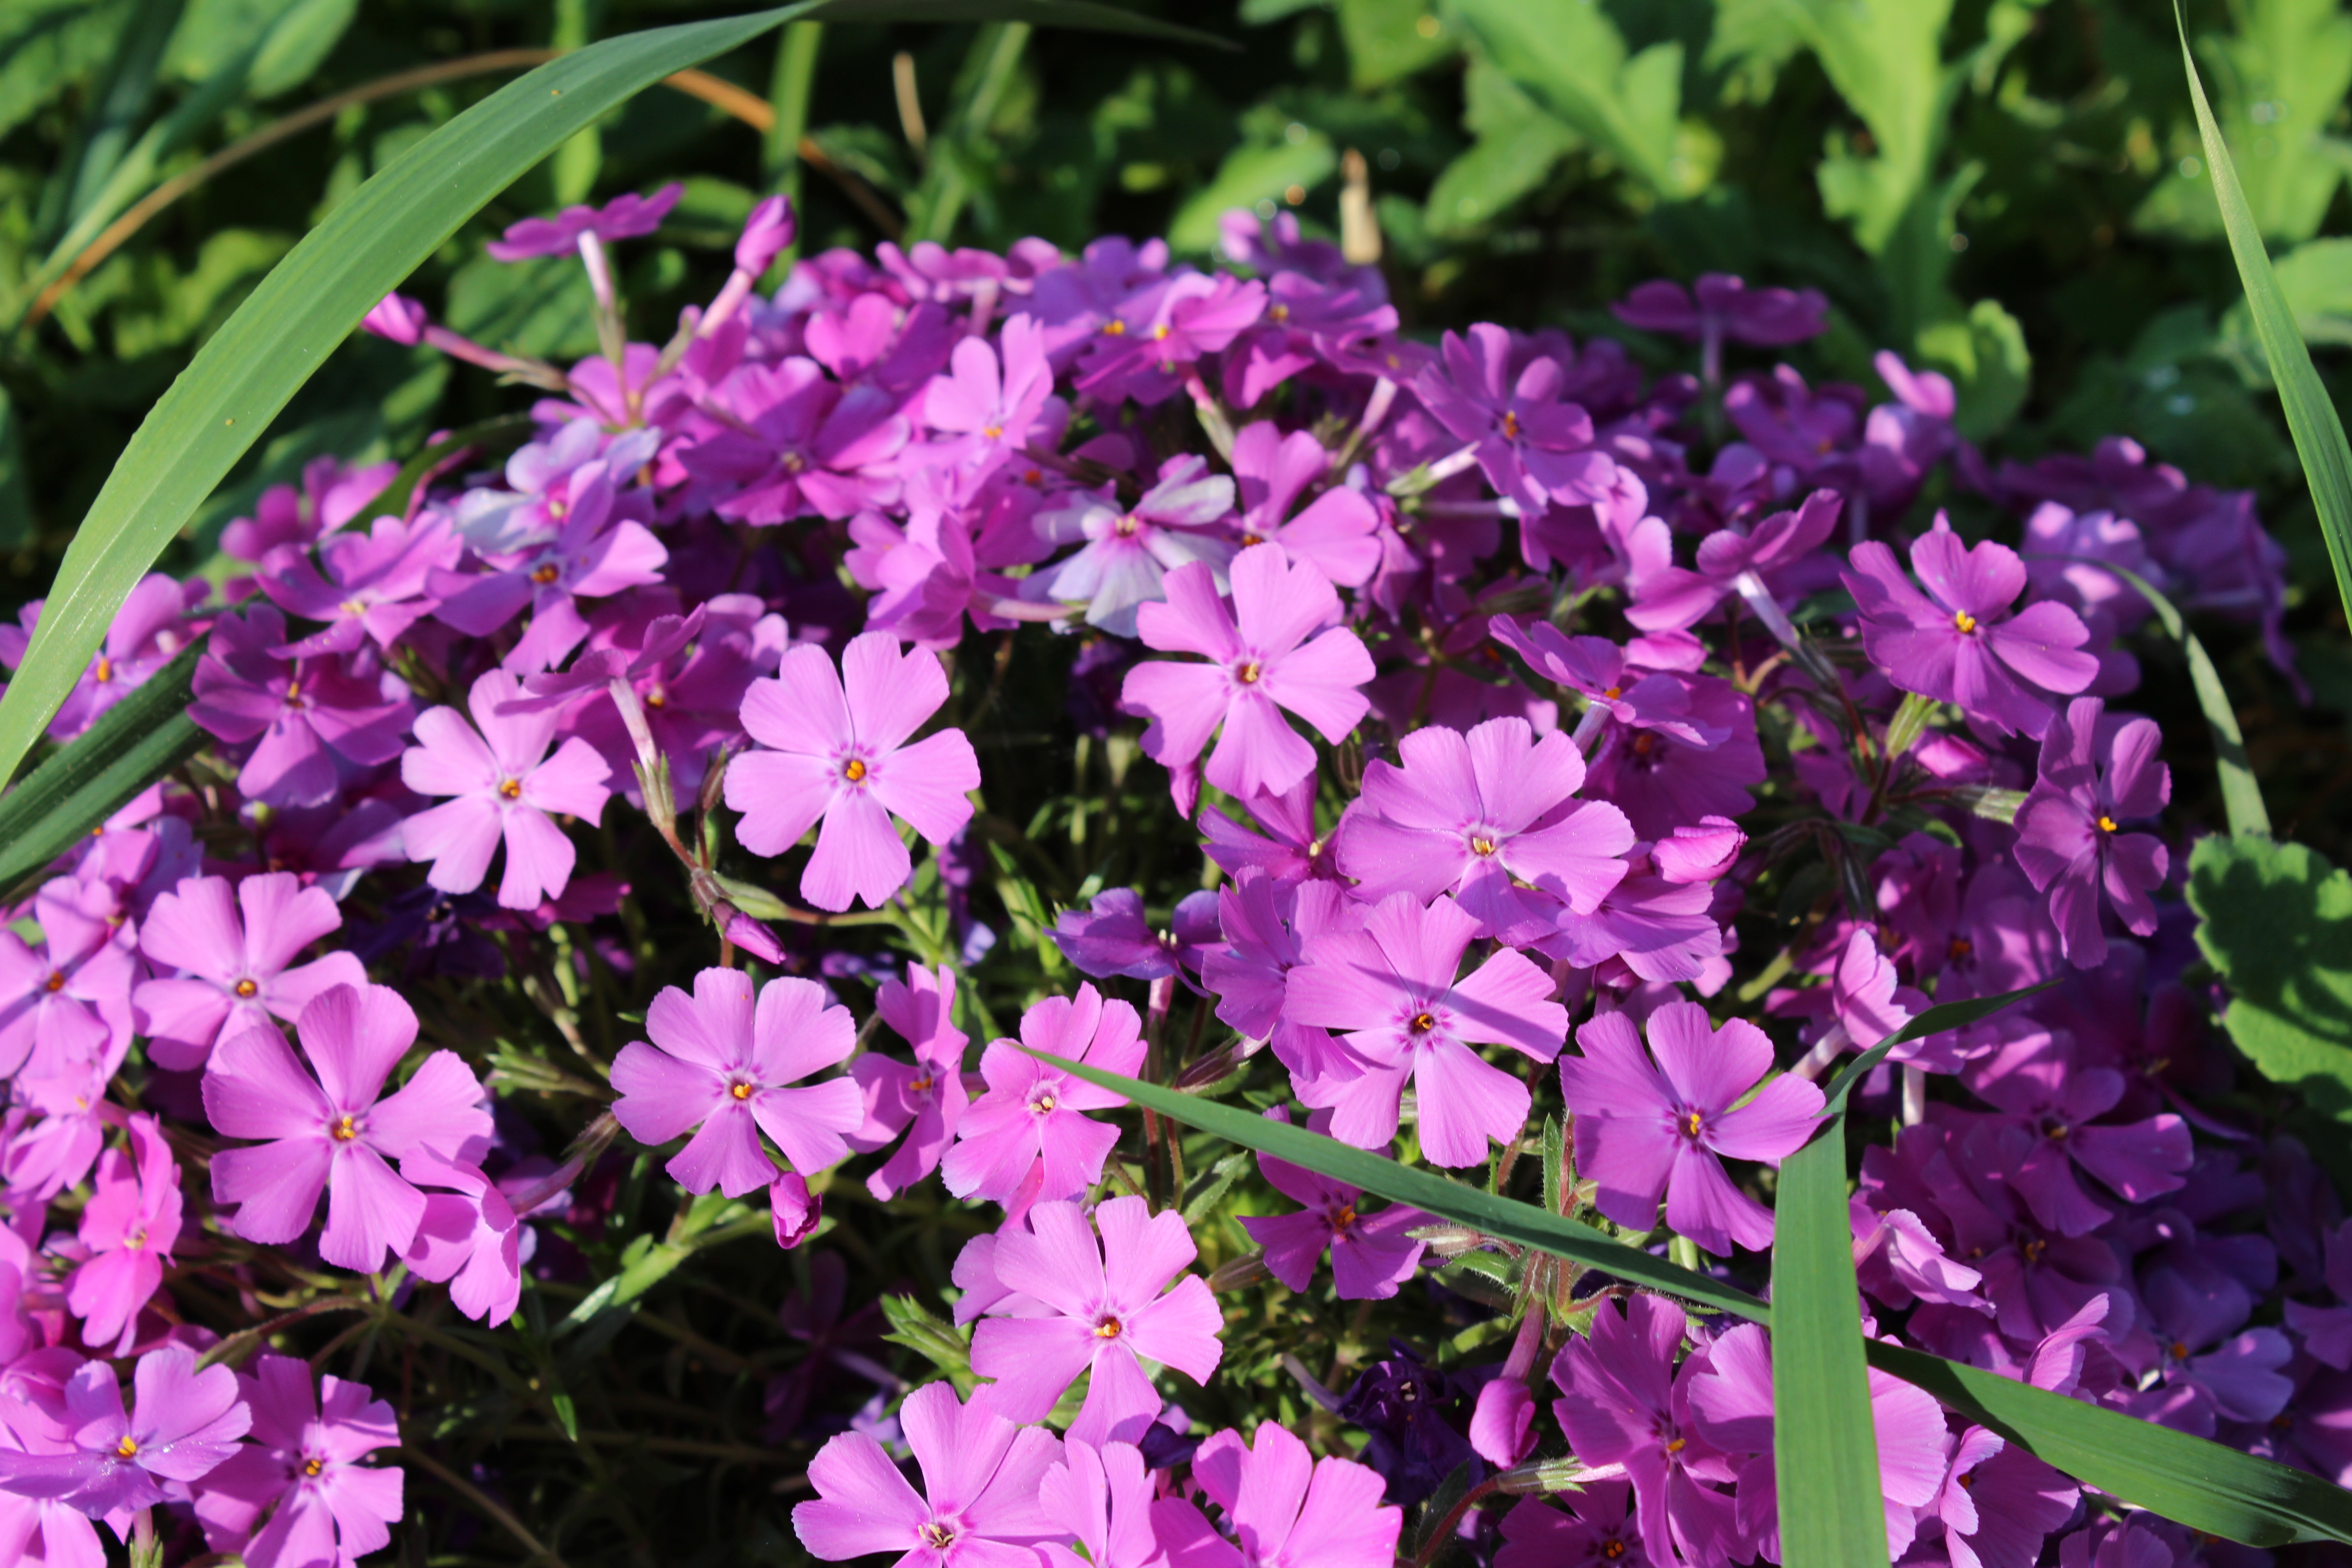
plant, flower, purple, spring, botany, garden, flora, wildflower, flowering plant, verbena, bellflower family, verbena family, aubretia, annual plant, land plant, dame's rocket